Isac Elliot

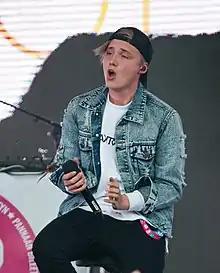
Isac Elliot in 2016

Isac Elliot Lundén (born 26 December 2000) is a Finland-Swedish pop singer, songwriter, dancer and actor. He is best known for his song "New Way Home" and his debut album "Wake Up World" in 2013, both of which gained success in Finland and Norway. The follow-up album "Follow Me" was released in 2014 charting in Finland and Norway.